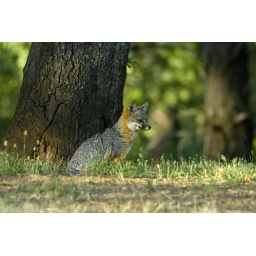
Gray fox sitting under a California Black Oak tree in Cool, California.